Glenoid labrum

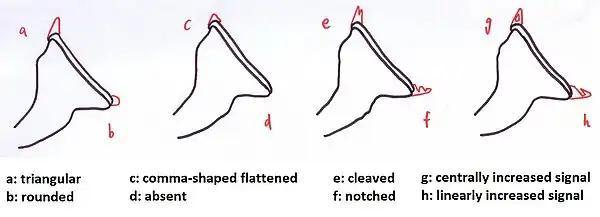
Glenoid labrum. Schematic drawing of the transverse section. Morphologic variants of the glenoid labrum with relative distribution in percentage for the anterior labrum. a: 50%. Triangular with line of increased signal intensity along the hyalin articular cartilage. b: 20%. Rounded. c: 7%. Comma-shaped flattened. d: 3%. Absent. e: 15%. Cleaved. f: 8%. Notched. g: Central increase in signal intensity. h: Linear increase in signal intensity. The posterior labrum generally exhibits a triangular or rounded form.

Tearing of the labrum can occur from either acute trauma or repetitive shoulder motion such as in the sports of swimming, baseball and football. Acute trauma may be from dislocation of the shoulder, direct blows to the shoulder, and other accidents of the sort. Tears are classified as either superior or inferior in regards to where the tear is in the glenoid cavity. A SLAP lesion (superior labrum, anterior to posterior) is a tear where the glenoid labrum meets the tendon of the long head of the biceps muscle. Symptoms include increased pain with overhead activity, popping or grinding, loss of strength, and trouble localizing a specific point of pain. Because a SLAP lesion involves the biceps, pain and weakness may also be felt when performing elbow flexion with resistance.